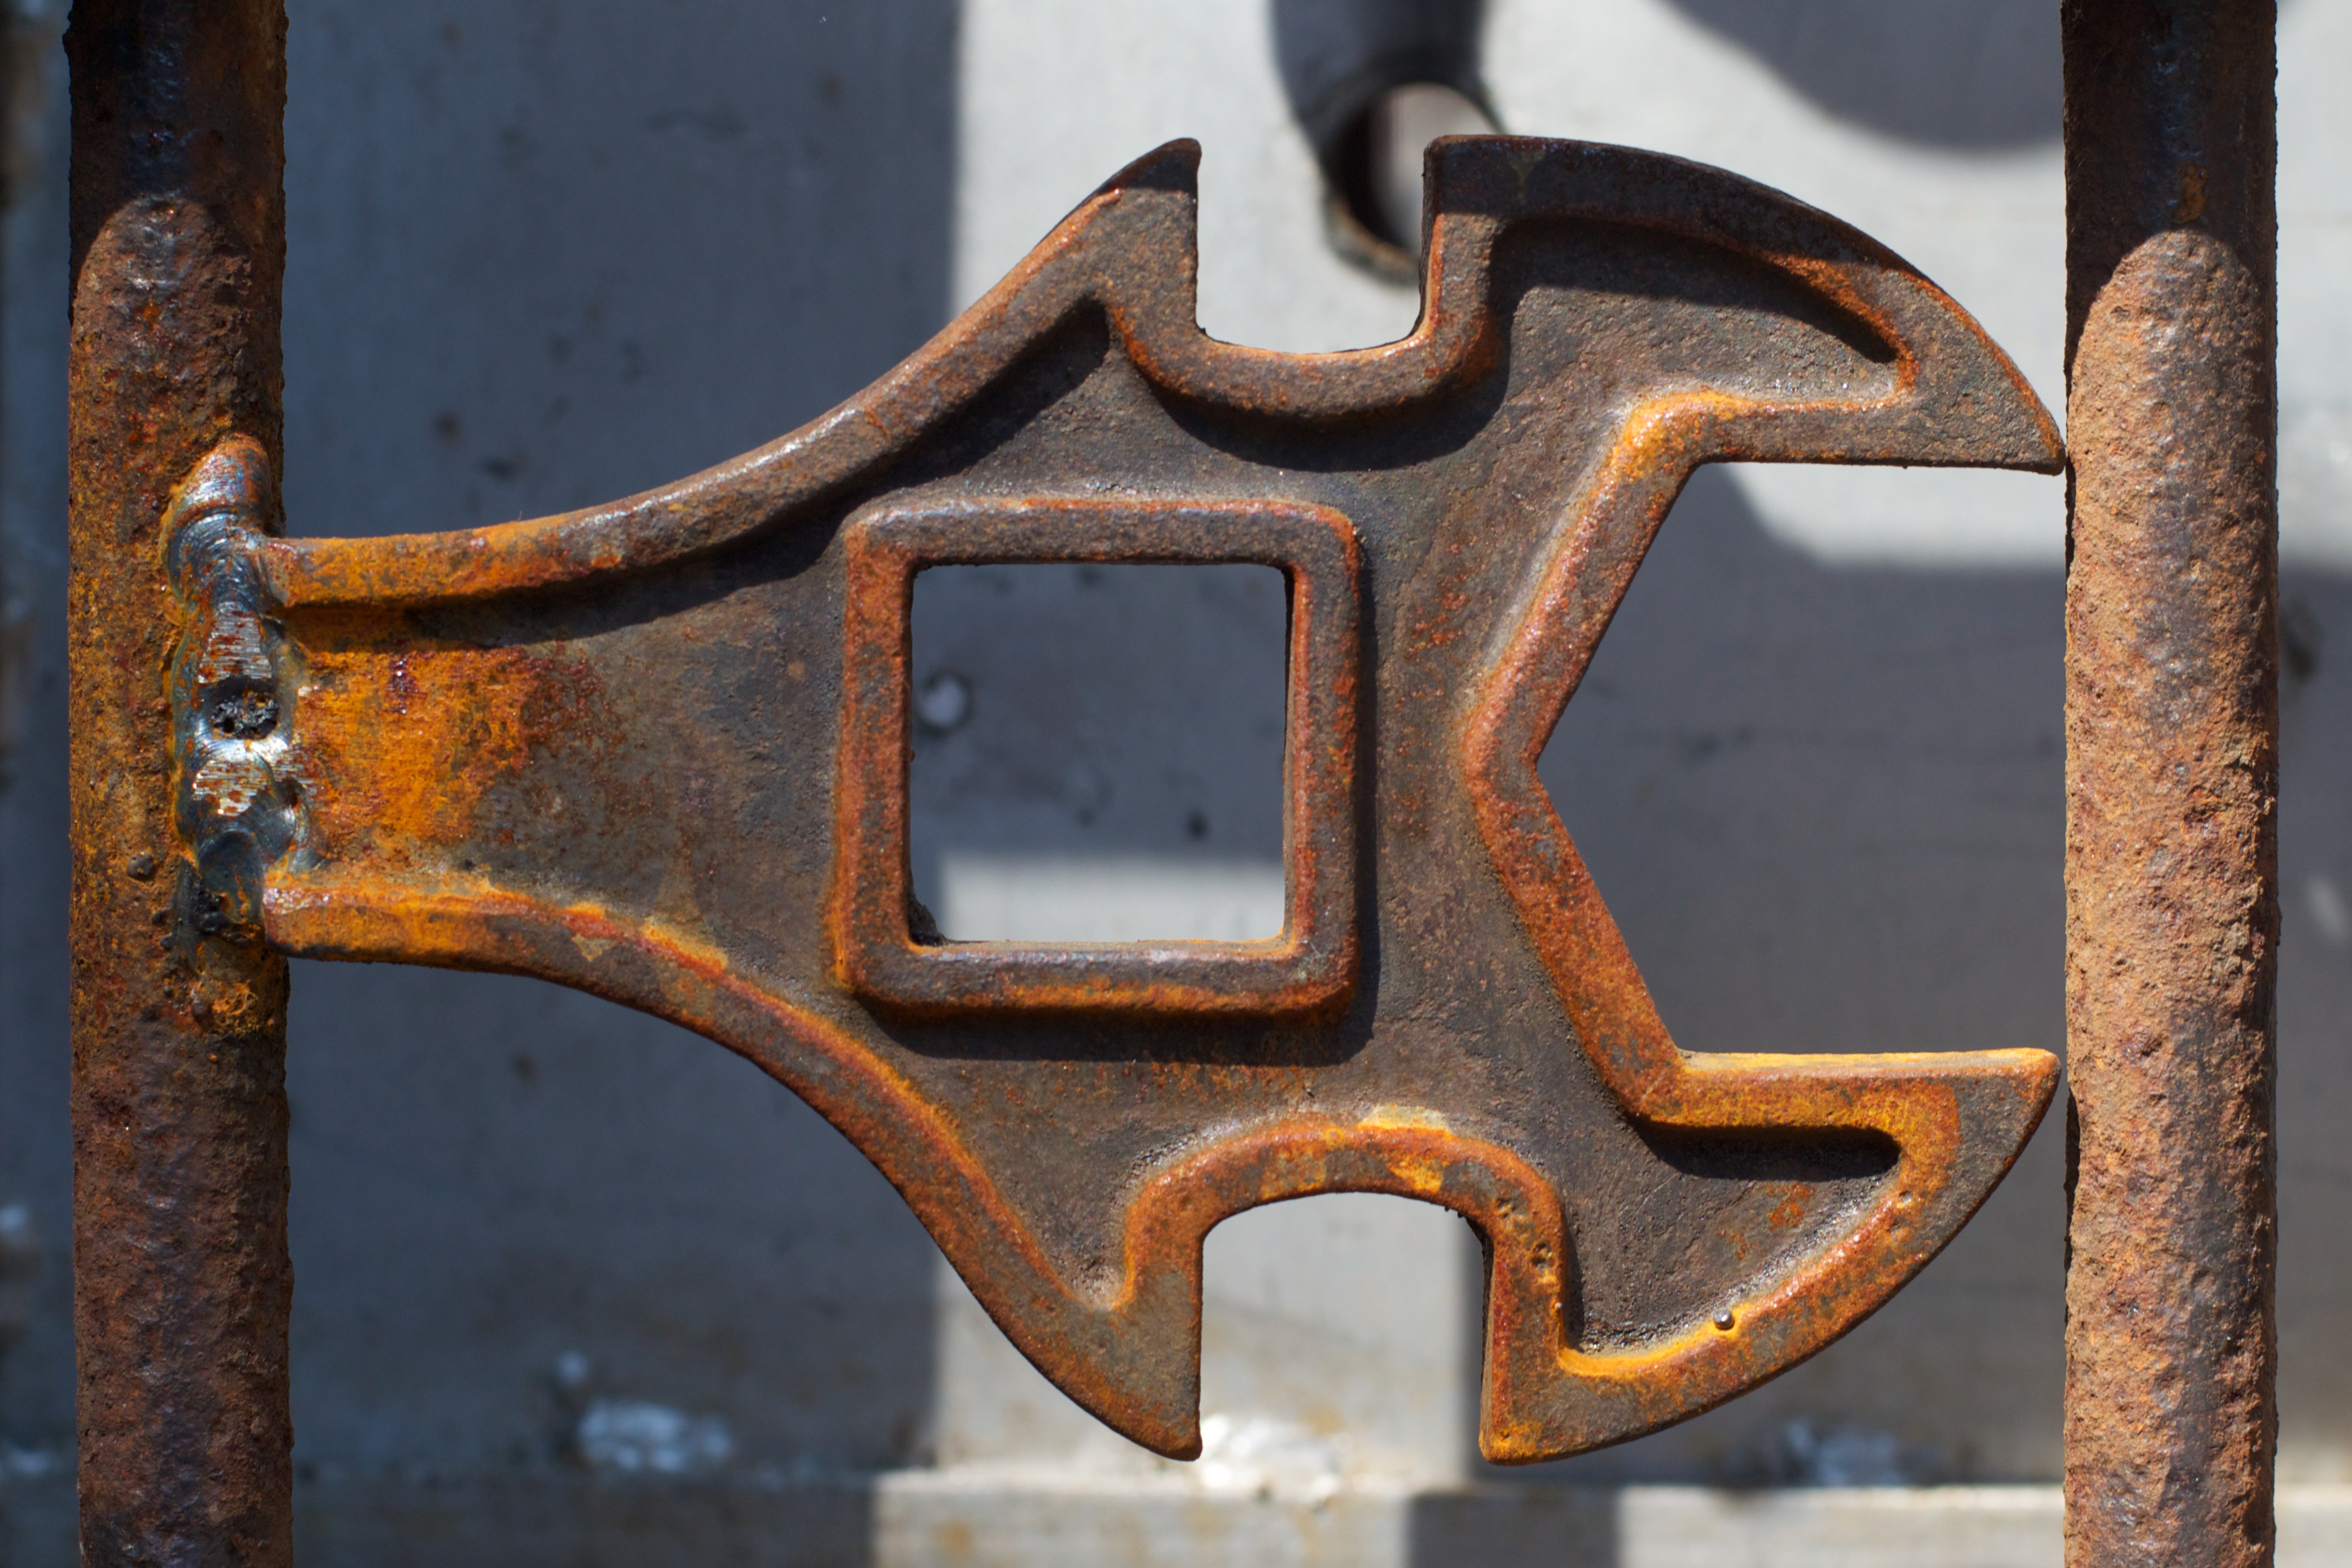
wood, wheel, window, number, rust, metal, material, iron, carving